Polyfluoroalkoxyaluminates

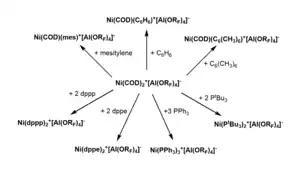
Ligand substitution pathways to produce nickel(I) arene and phosphine cations.

Synthesis of the chromium(I) homoleptic radical cation, [Cr(CO)6], is achieved by use of PFAA's [Al(O"pftb")] and [F{Al(O"pftb")}] as stabilizing anions. Oxidation of Cr(CO) by NO[PFAA]'s under cold vacuum for short reaction times yields the kinetic product [Cr(CO)6][PFAA] as a pale yellow crystalline solid. Oxidation in a closed room temperature vessel for long reaction times yields the thermodynamic product [Cr(CO)(NO)][PFAA] as an orange crystalline solid. Assignment of the thermodynamic and kinetic products was further supported by ab initio calculations. Fluctional Jahn-Teller distortions at room temperature are indicated by the presence of a broad band in the Raman spectra of these compounds.